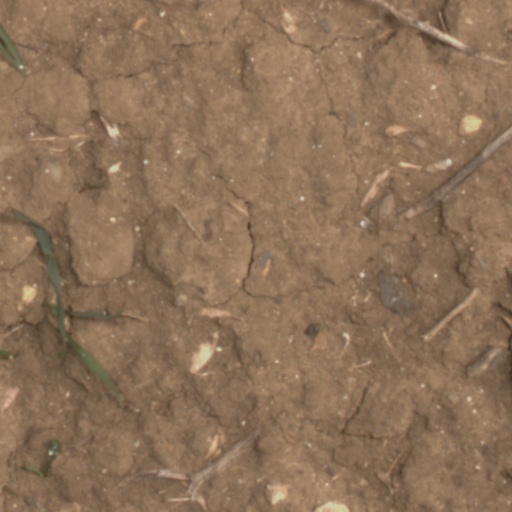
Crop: wheat